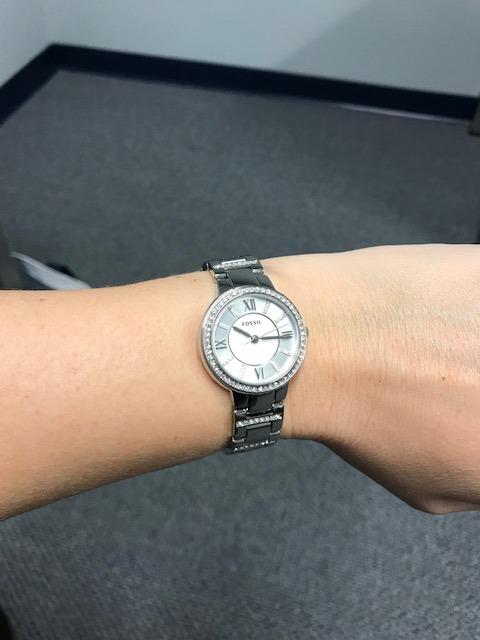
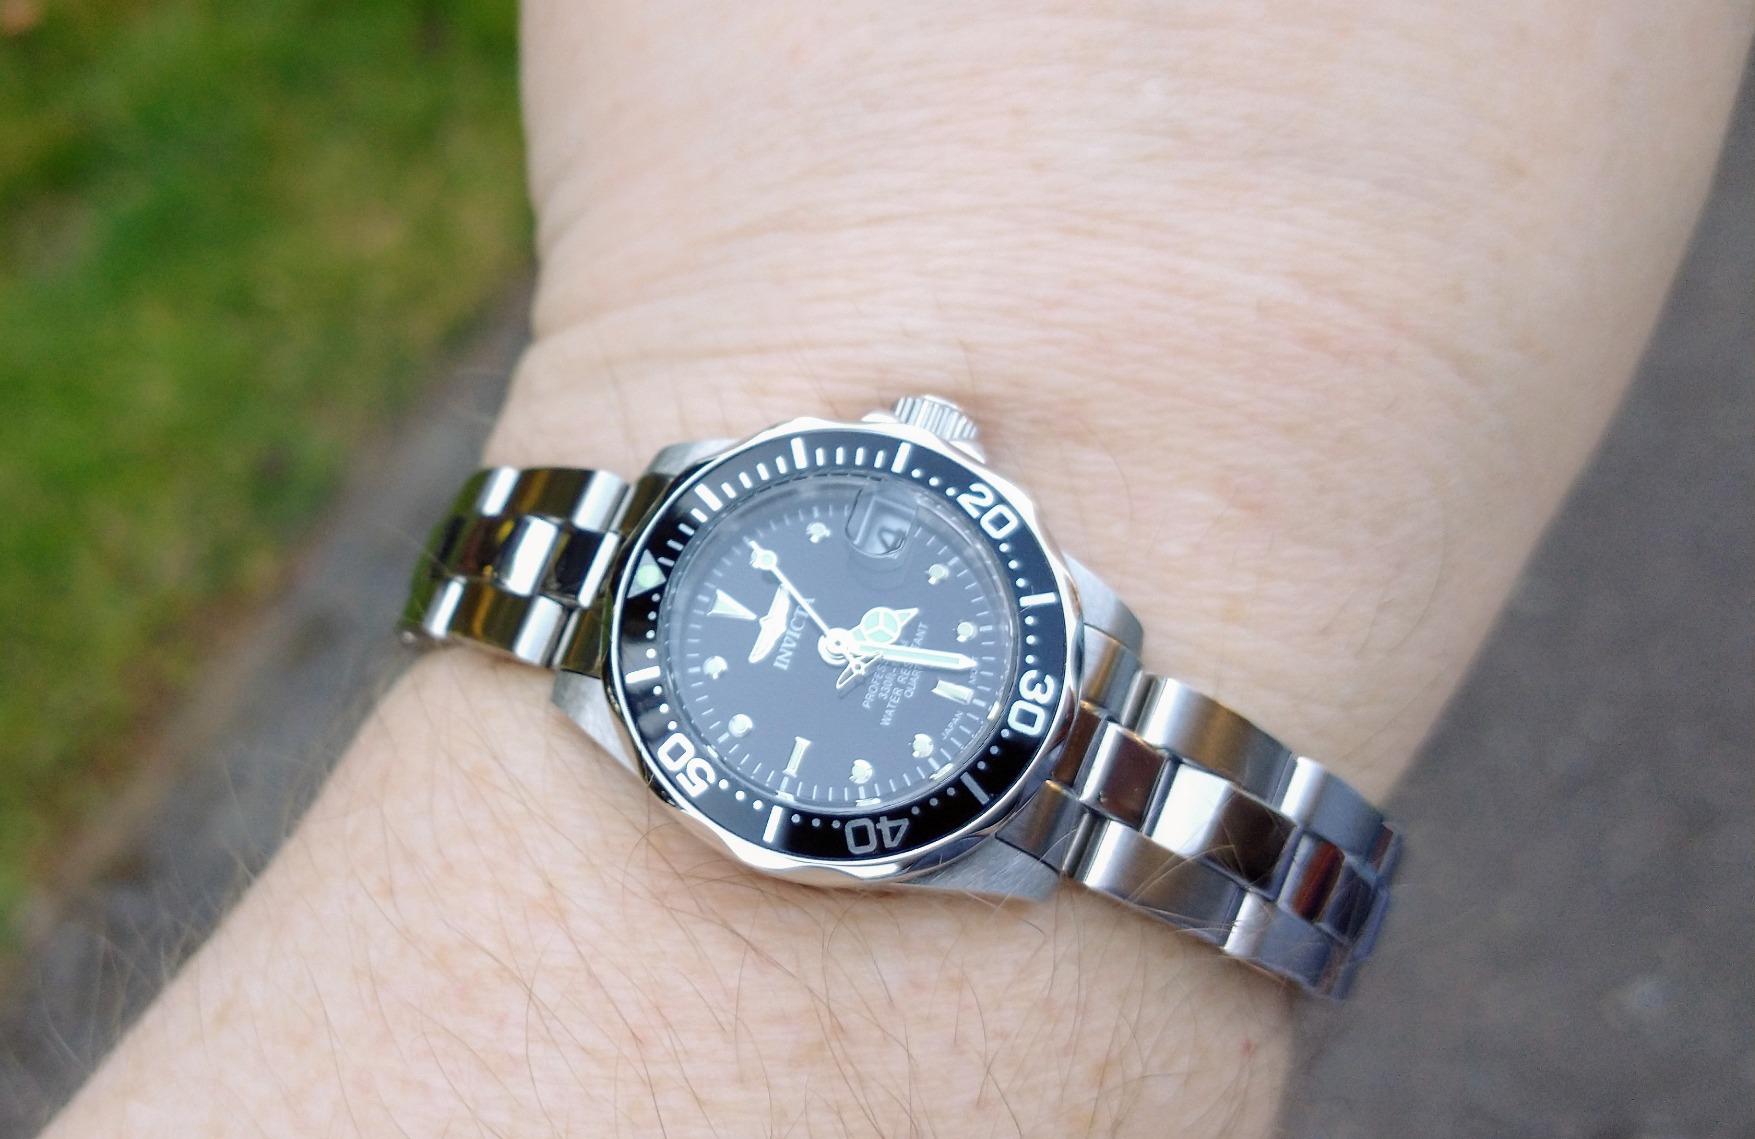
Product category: accessories_watch
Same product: no